Nineteenth Amendment to the United States Constitution

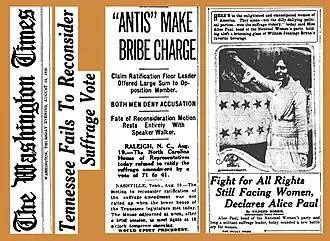
Though accusations of bribery did not cause the Tennessee legislature to reconsider its ratification of the suffrage amendment, Alice Paul immediately cautioned that "women are not yet fully free" and that women "can expect nothing from the politicians...until they stand as a unit in a party of their own", saying that discrimination still exists "on the statute books which will not be removed by the ratification". Paul charged that the amendment passed only because "it at last became more expedient for those in control of the Government to aid suffrage than to oppose it".

Prior to the start of the General Assembly session on August 9, both supporters and opponents had lobbied members of the Tennessee Senate and House of Representatives. Though the Democratic governor of Tennessee, Albert H. Roberts, supported ratification, most lawmakers were still undecided. Anti-suffragists targeted members, meeting their trains as they arrived in Nashville to make their case. When the General Assembly convened on August 9, both supporters and opponents set up stations outside of chambers, handing out yellow roses to suffrage supporters and red roses to the "Antis". On August 12, the legislature held hearings on the suffrage proposal; the next day the Senate voted 24–5 in favor of ratification. As the House prepared to take up the issue of ratification on August 18, lobbying intensified. House Speaker Seth M. Walker attempted to table the ratification resolution, but was defeated twice with a vote of 48–48. The vote on the resolution would be close. Representative Harry Burn, a Republican, had voted to table the resolution both times. When the vote was held again, Burn voted yes. The 24-year-old said he supported women's suffrage as a "moral right", but had voted against it because he believed his constituents opposed it. In the final minutes before the vote, he received a note from his mother, urging him to vote yes. Rumors immediately circulated that Burn and other lawmakers had been bribed, but newspaper reporters found no evidence of this.